Northland (railcar)

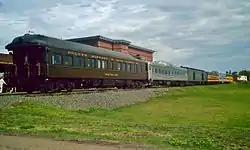
Northland (left) connected to other railcars

Northland is a historic railroad passenger car built in 1916 for the Duluth, Missabe and Northern Railway to transport managers and important guests. The car was listed on the National Register of Historic Places in 1978 for its state-level significance in the theme of transportation. It was nominated for being one of the last operating examples of a private business railcar.